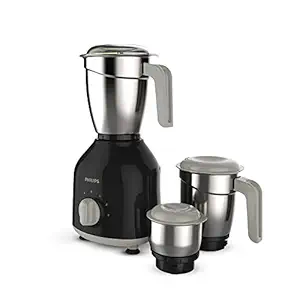
Philips HL7756/00 Mixer Grinder
Category: Home&Kitchen
Price: 3699 (list price: 4295)
Rating: 4.1 (26,543 ratings)
About this product: Wattage: 750 W; Voltage: 230 V;No of Jars: 3; Jar Size: Wet Jar (1.5 Litres), Multipurpose Jar (1 Litre), Chutney Jar (0.3 Litres); Jar Material: Stainless Steel; Body Material: ABS; Blade Material: Stainless Steel; Speed Control: 3 Speed Control + Pulse|Burning smell during first few usage is normal due to varnish coating on motor and will stop after few usage cycles. Your mixer grinder's powerful motor may make some noise. If the noise level/smell seem abnormal, please contact Customer Care.;This product does not require installation. Please allow the motor to cool for some time between product uses.|New and powerful 750 W Turbo Motor, with advanced air ventilation & sturdy coupler, allows 25 minutes* continuous grinding even for tough ingredients like black gram dal.;Along with specialised blades for toughest ingredients, masalas, chutneys, shakes and purees, this appliance comes with leakproof, food-grade stainless steel jars with a semi-transparent lid that allows you to see the ingredients for perfect consistency|Includes: Mixer grinder, Wet Jar, Multipurpose Jar, Chutney Jar|Size Name: Standard